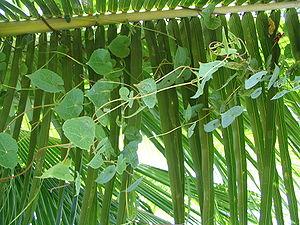
Liane sur une branche de palmier, à côté d'un lac de Kourou, en Guyane (Amazonie), le 7 novembre 2005. Photo prise par Arria Belli. Italiano: Rampicante su un ramo di una palma, vicino a un lago di Kourou, Guyana francese (Amazzonia), il 7 novembre 2005. Foto scattata da Arria Belli. Català: Vinya damunt a una rama de palmera, al costat de un lago de Kourou, Guaiana francesa (Amazonia), el 7 novembre 2005. De Arria Belli. Español: Viña sobre una rama de palmera al lado de un lago de Kourou, Guayana francesa (Amazonia), el 7 noviembre 2005. Foto sacada por Arria Belli.
Kourou est une commune française, située dans le département de la Guyane. Avec 25 189 habitants en 2010, Kourou est la quatrième commune la plus peuplée de ce département d’outre-mer derrière Cayenne, Saint-Laurent-du-Maroni et Matoury.